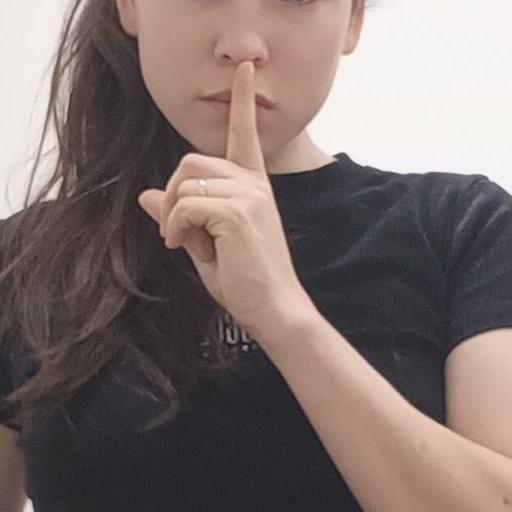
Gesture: mute